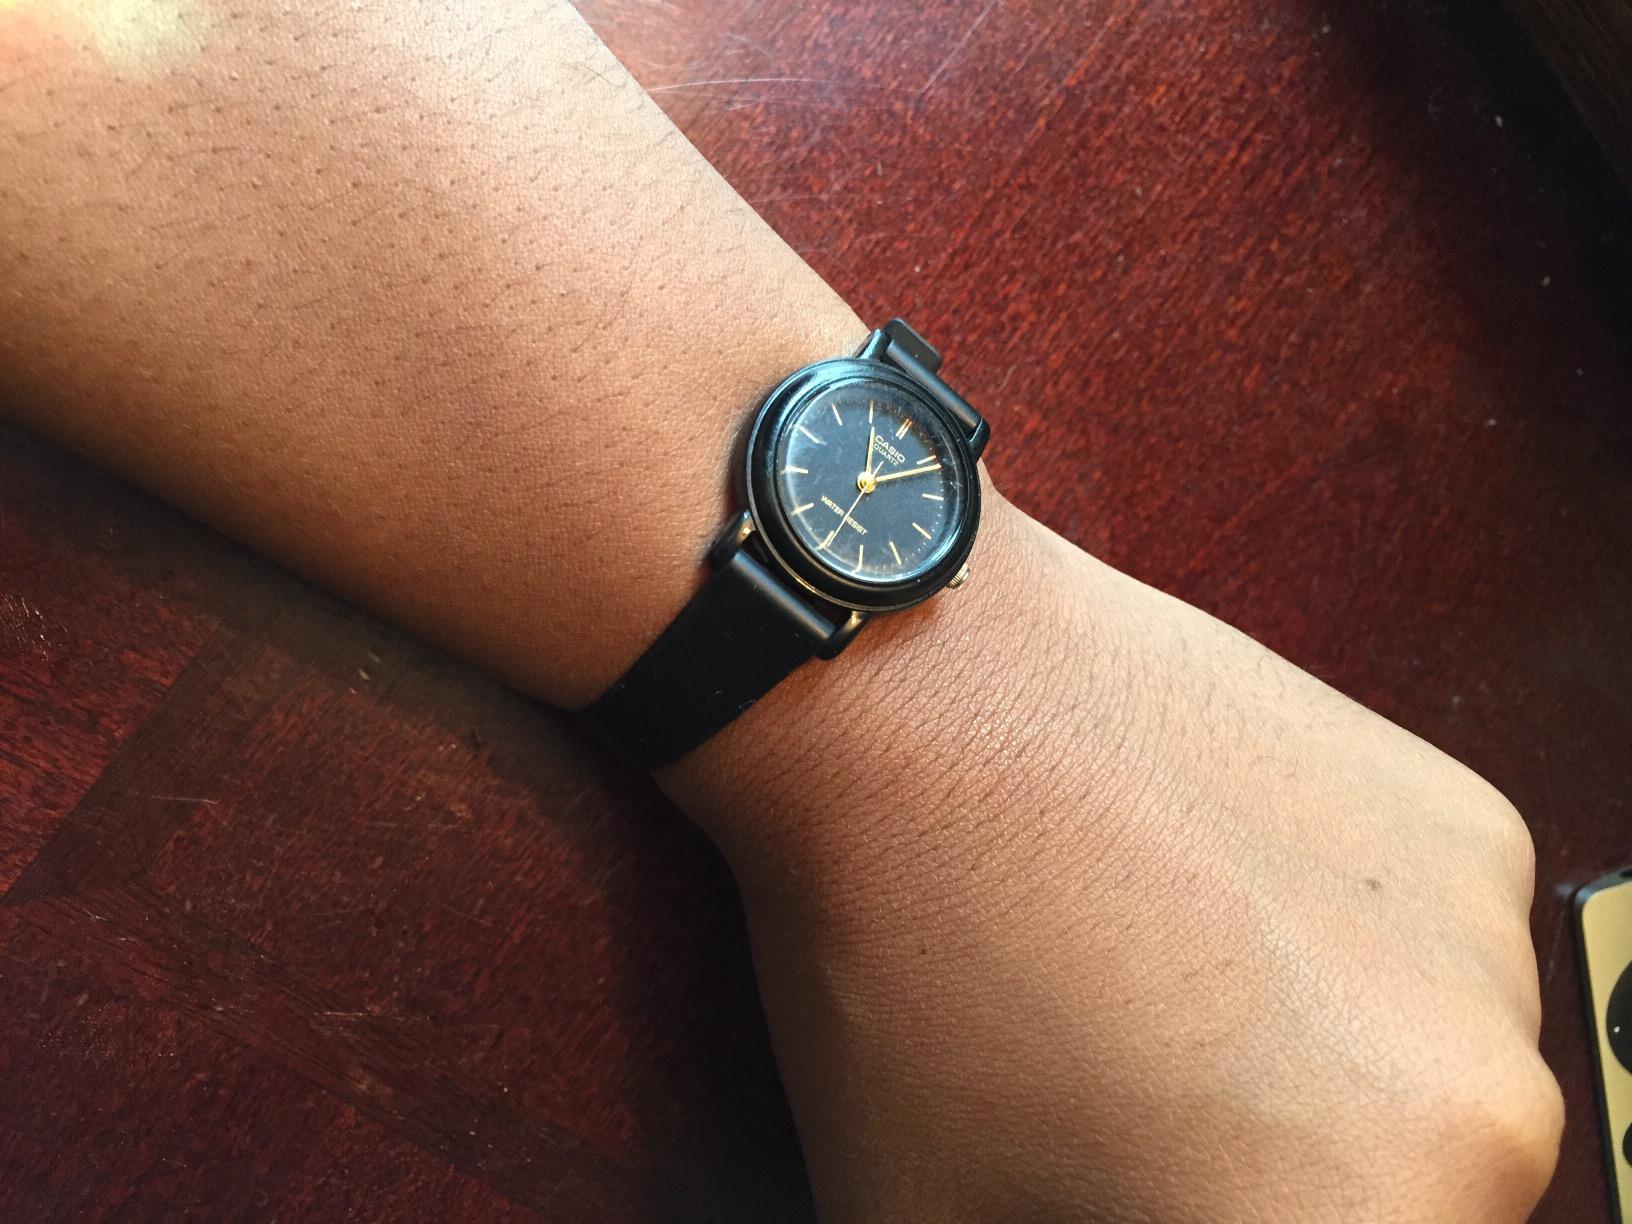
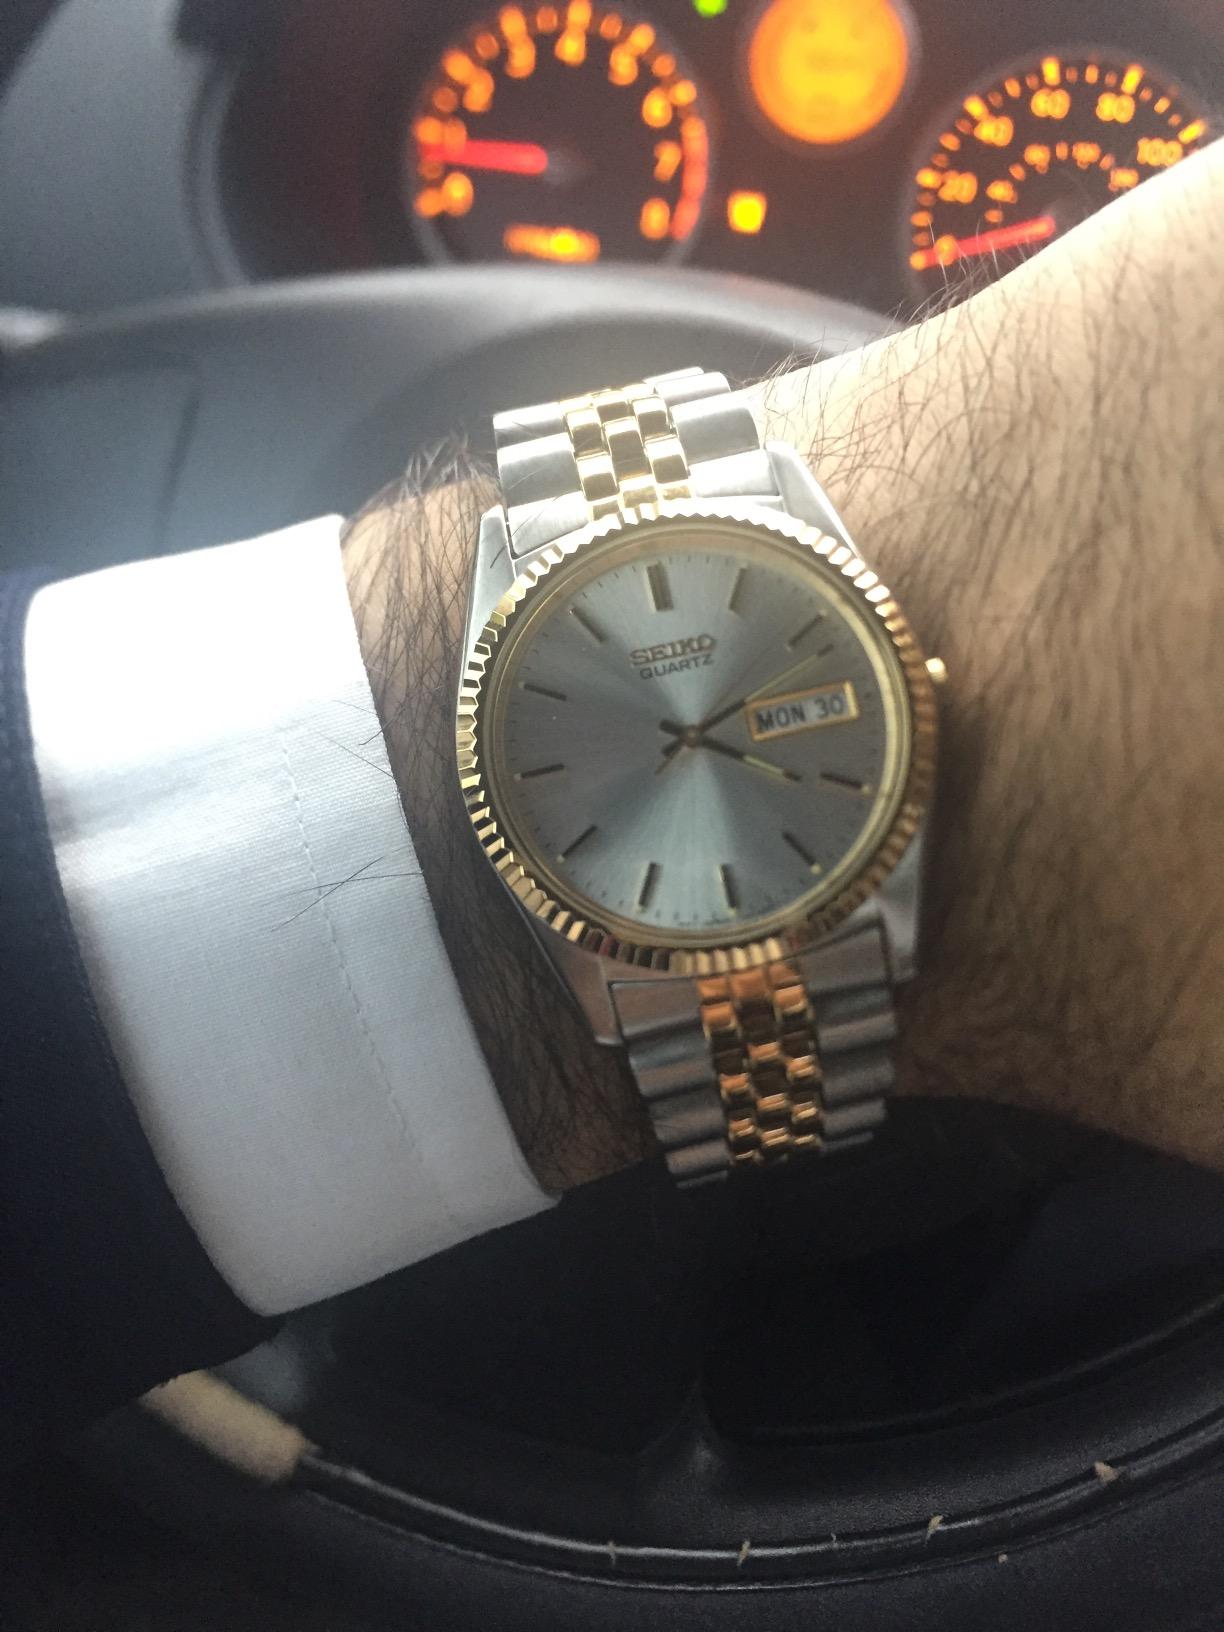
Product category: accessories_watch
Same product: no